Adah Elizabeth Verder

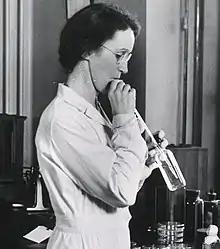

Adah Elizabeth Verder (June 18, 1900 − August 28, 1997) was an American medical bacteriologist and science administrator. She was a researcher in the National Institute of Allergy and Infectious Diseases' (NIAID) intramural research program specialized in gastrointestinal flora and staphylococci, pseudomonas, and pleuropneumonia organisms. Verder later served as chief of the bacteriology and mycology branch in the extramural division of NIAID. She was a fellow of several societies including the American Association for the Advancement of Science, American Public Health Association, American Academy of Microbiology, and the New York Academy of Sciences.